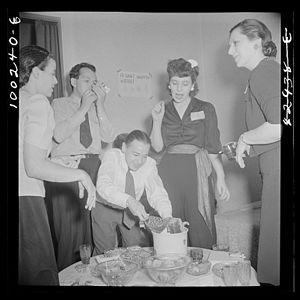
Le punch, ou ponch traditionnellement appelé planteur dans les Antilles françaises, est un cocktail contenant la plupart du temps des fruits en morceaux et le jus de ces fruits. La recette connait plusieurs variantes, alcoolisées ou non, certaines associées aux noms de personnes célèbres. Classiquement, le punch est servi dans un bol appelé le bol à punch. Son histoire remonte au XVIIᵉ siècle. La boisson est d'abord à la mode en Angleterre avant de connaître un grand succès en France dans la deuxième moitié du XVIIIᵉ siècle. La recette est alors de mélanger thé, citron, sucre et rhum produit dans les Caraïbes.